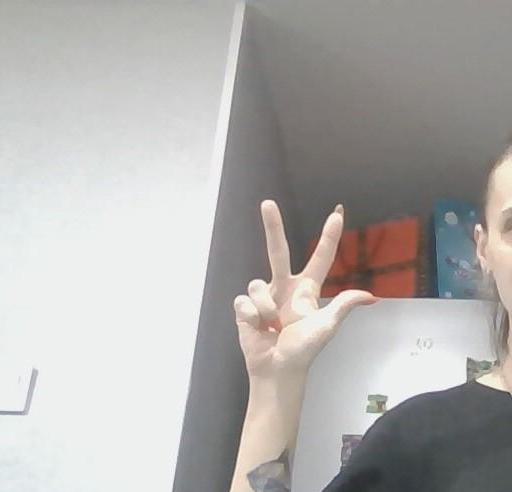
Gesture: three2